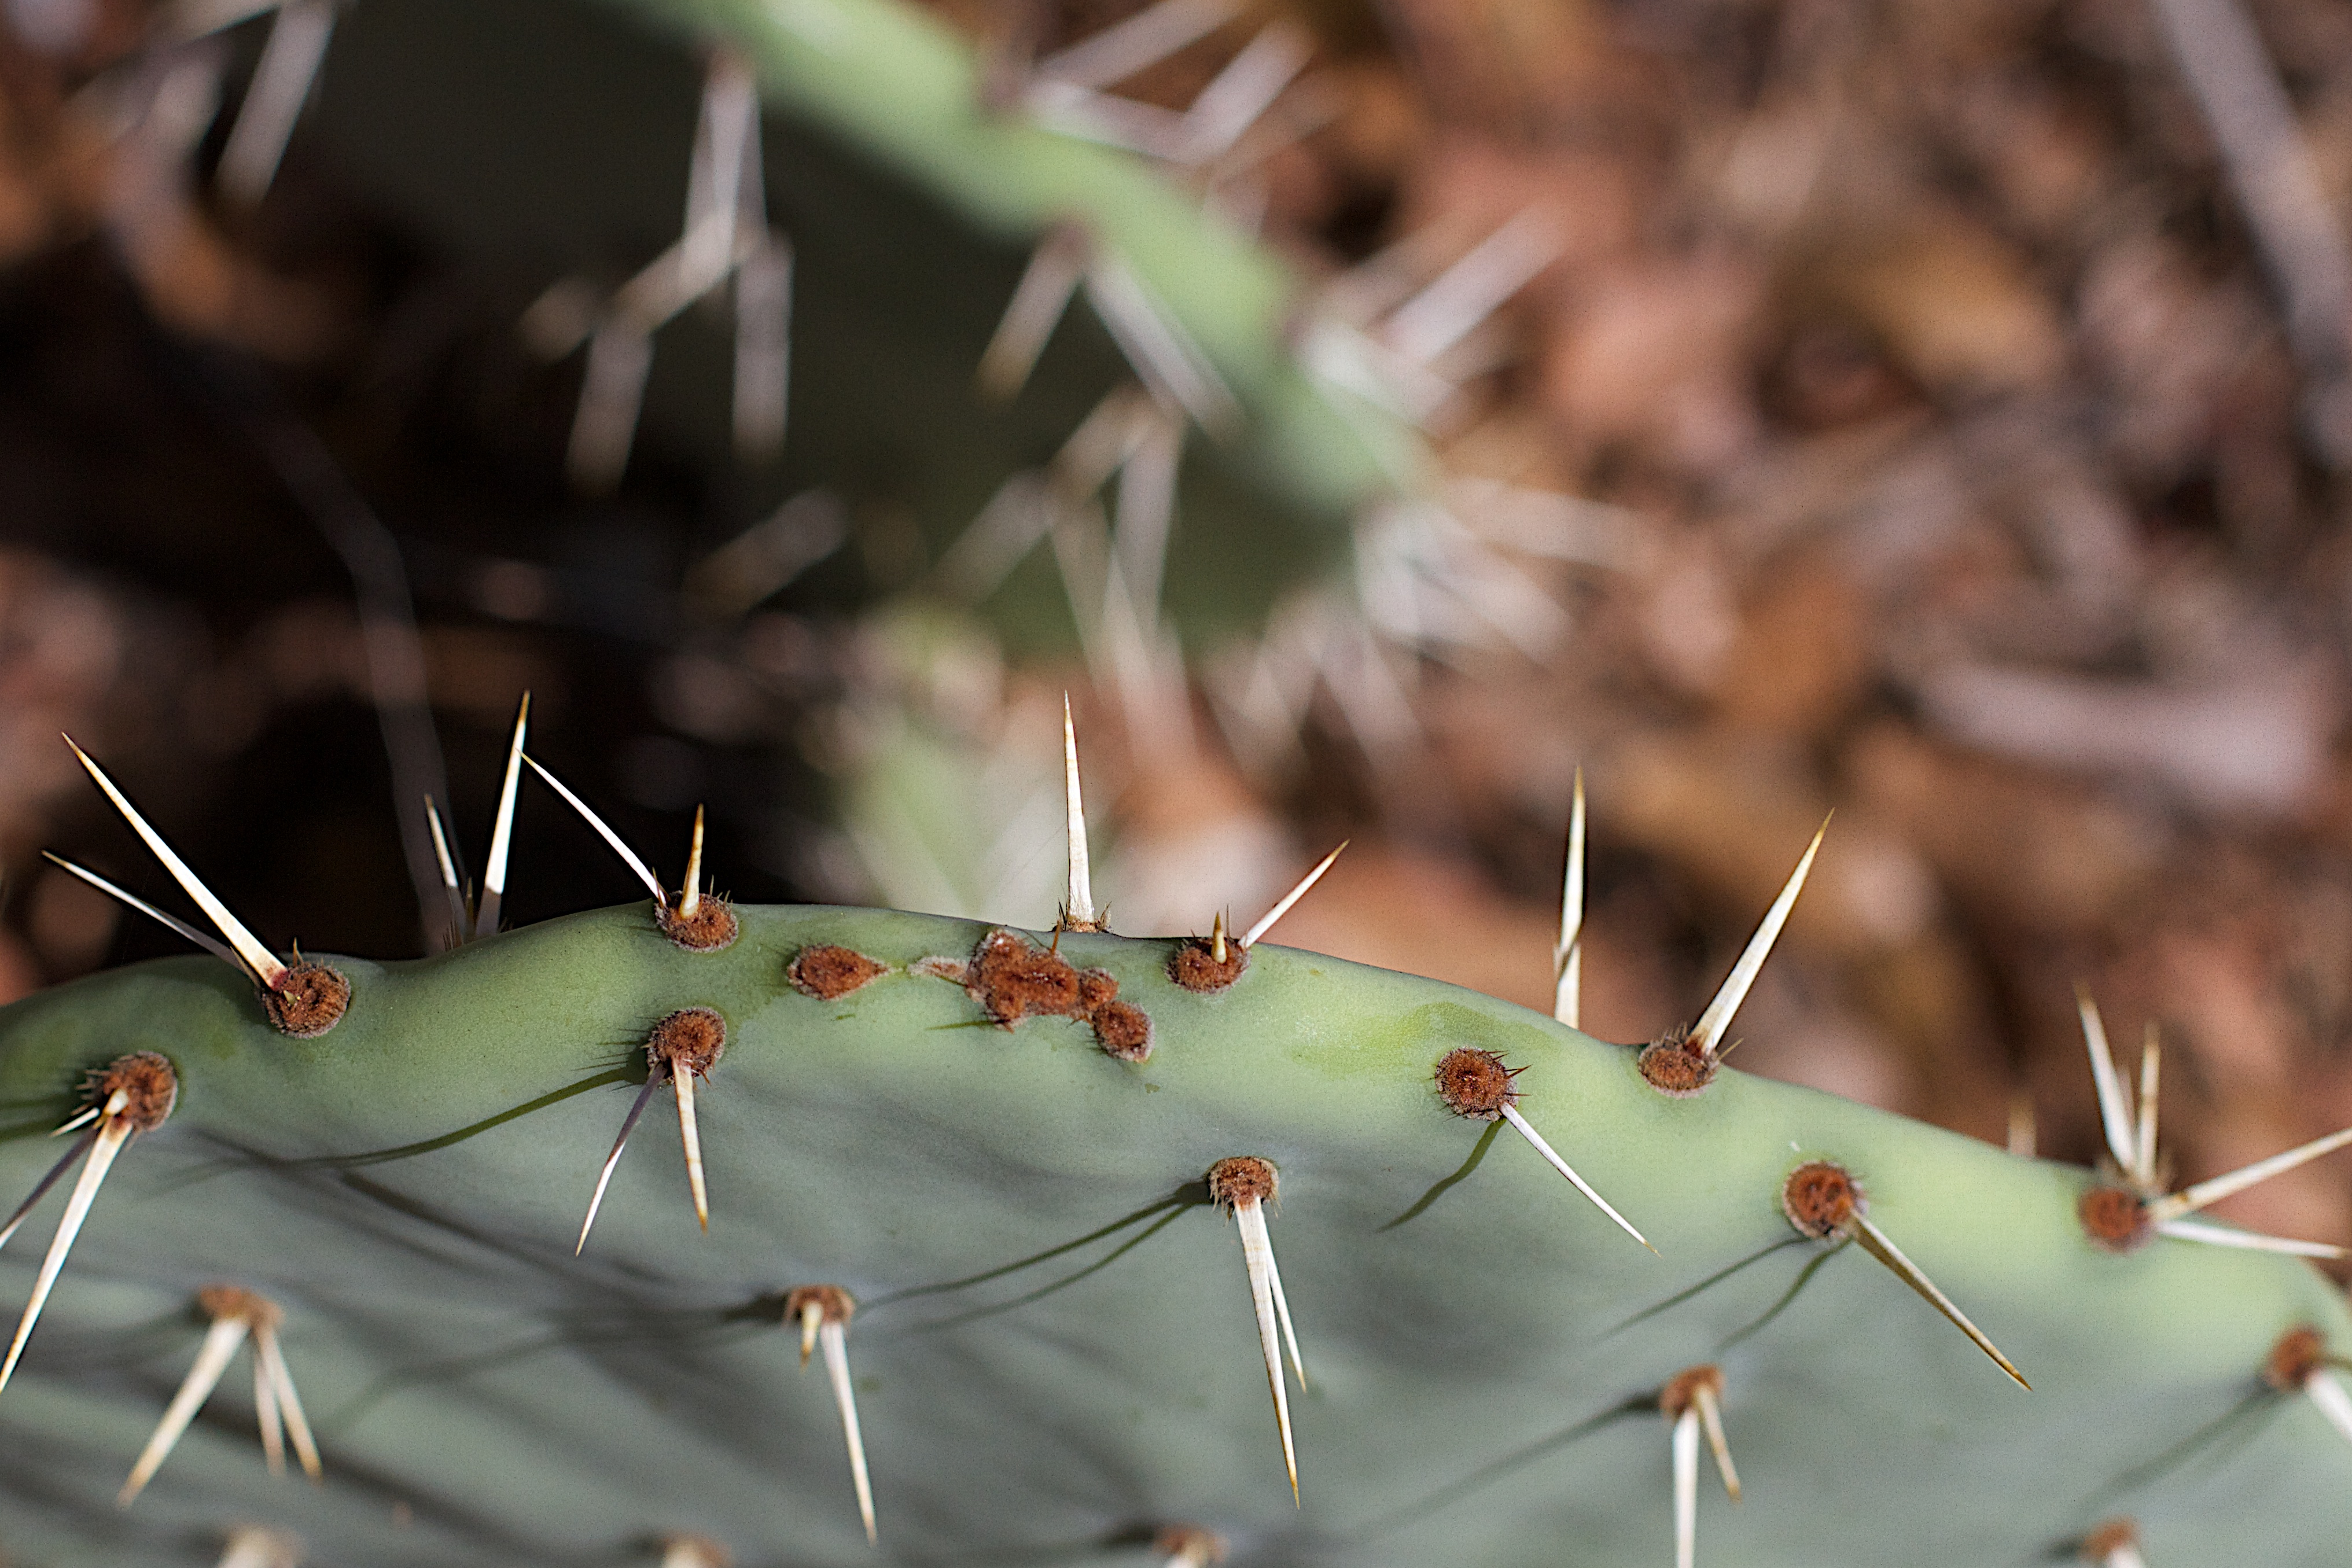
nature, grass, branch, cactus, plant, leaf, flower, botany, flora, fauna, twig, close up, macro photography, flowering plant, plant stem, land plant, thorns spines and prickles